Colorow Point Park

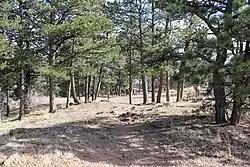

Colorow Point Park is a park located on Lookout Mountain in Golden, Colorado. It was placed on the National Register of Historic Places on November 15, 1990. It is named for Colorow, a Ute chief, who used to camp on Lookout Mountain during the summers and held tribal councils at Inspiration Tree at the slope of Dinosaur Ridge. Although it is the smallest park in the Denver Mountain Parks system, at .37 acres, it is notable for its outlook at 7,500 feet in elevation. It provides views of the main peaks of the Rocky Mountain National Park and the Continental Divide, as well as the plains and Clear Creek.